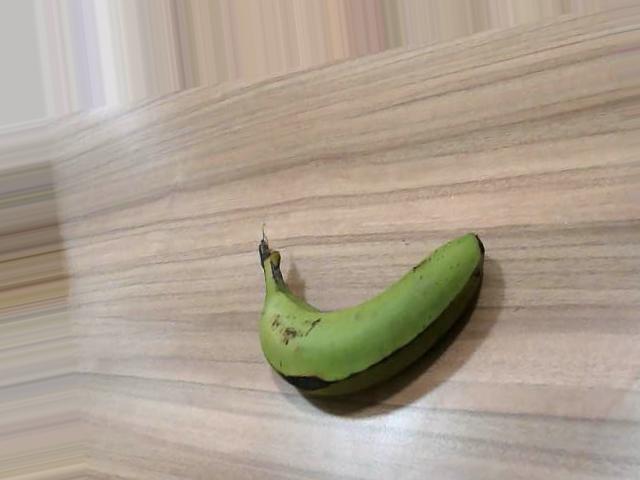
Label: Raw_Banana